Lindermer station

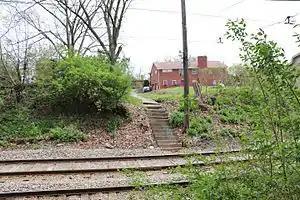
Station site in 2017. Platforms and crossing have been removed.

Lindermer was a station on the Port Authority of Allegheny County's light rail network, located in Bethel Park, Pennsylvania. The street level stop was designed as a small commuter stop, serving area residents who walked to the train so they could be taken toward Downtown Pittsburgh.